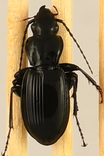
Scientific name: Pterostichus lachrymosus
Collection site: Mountain Lake Biological Station NEON (MLBS), plot MLBS_002